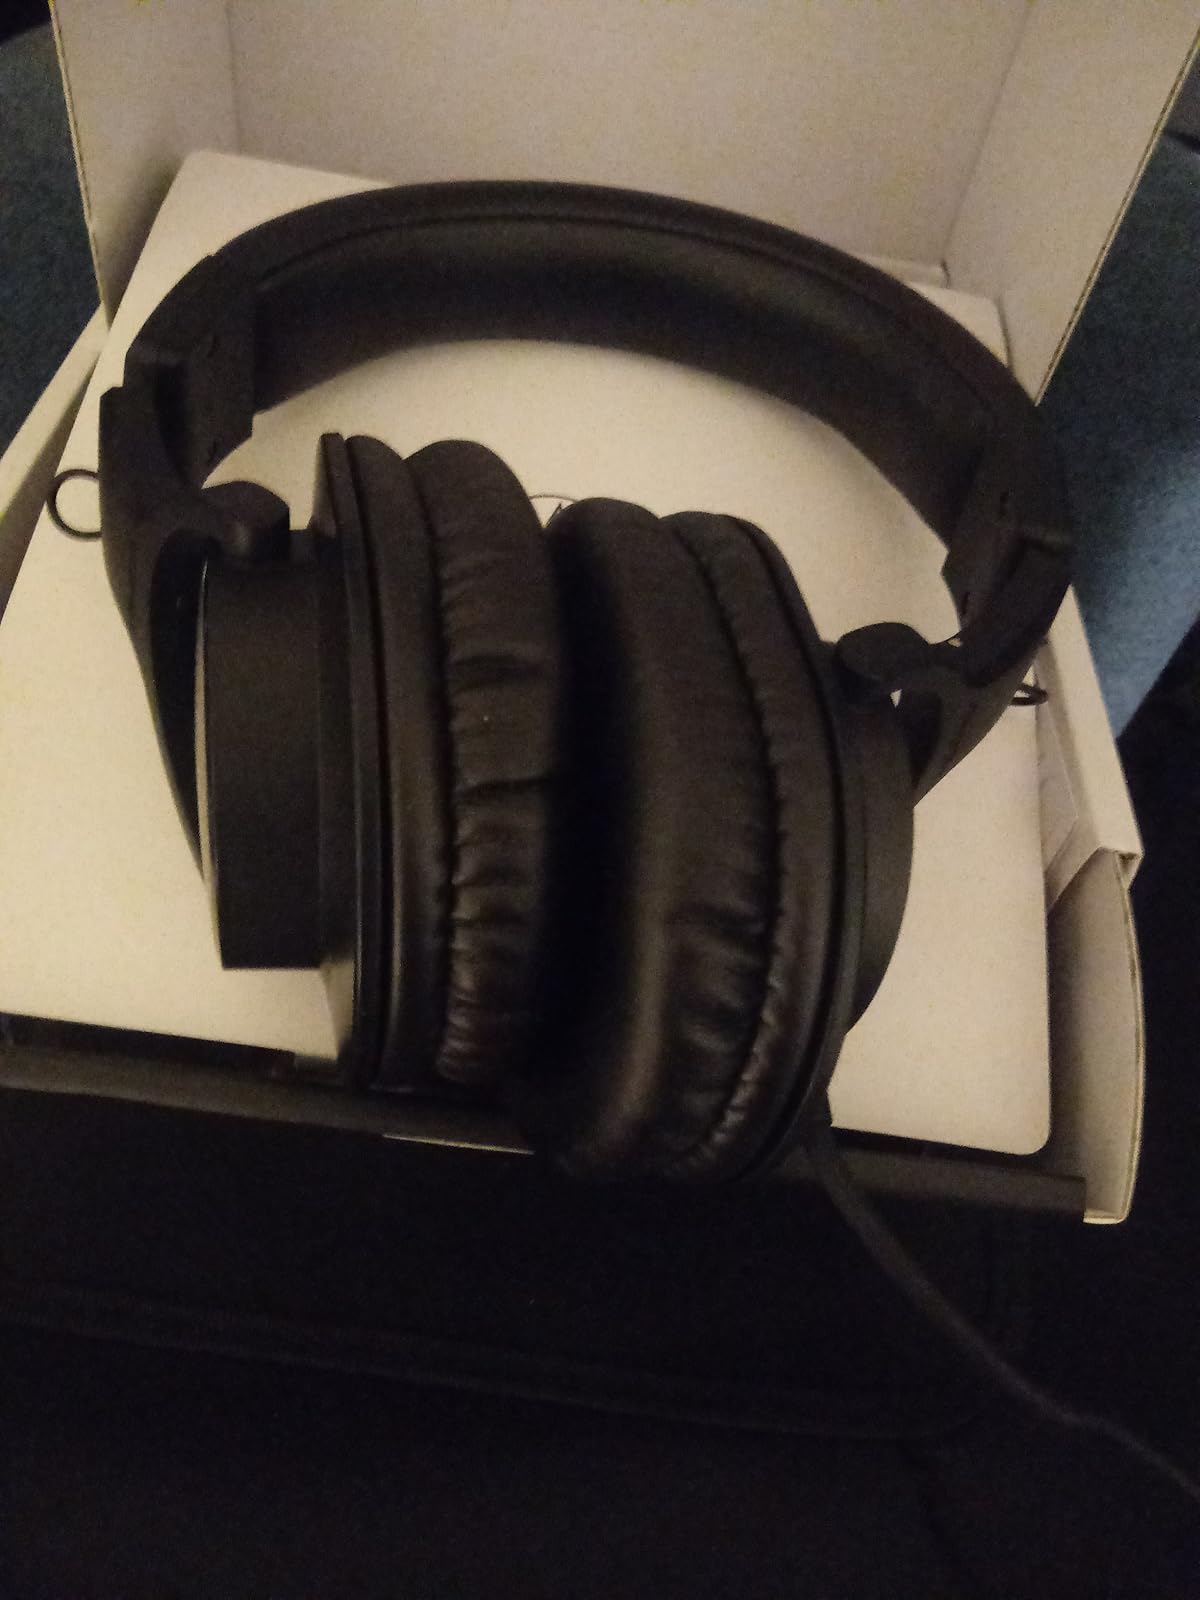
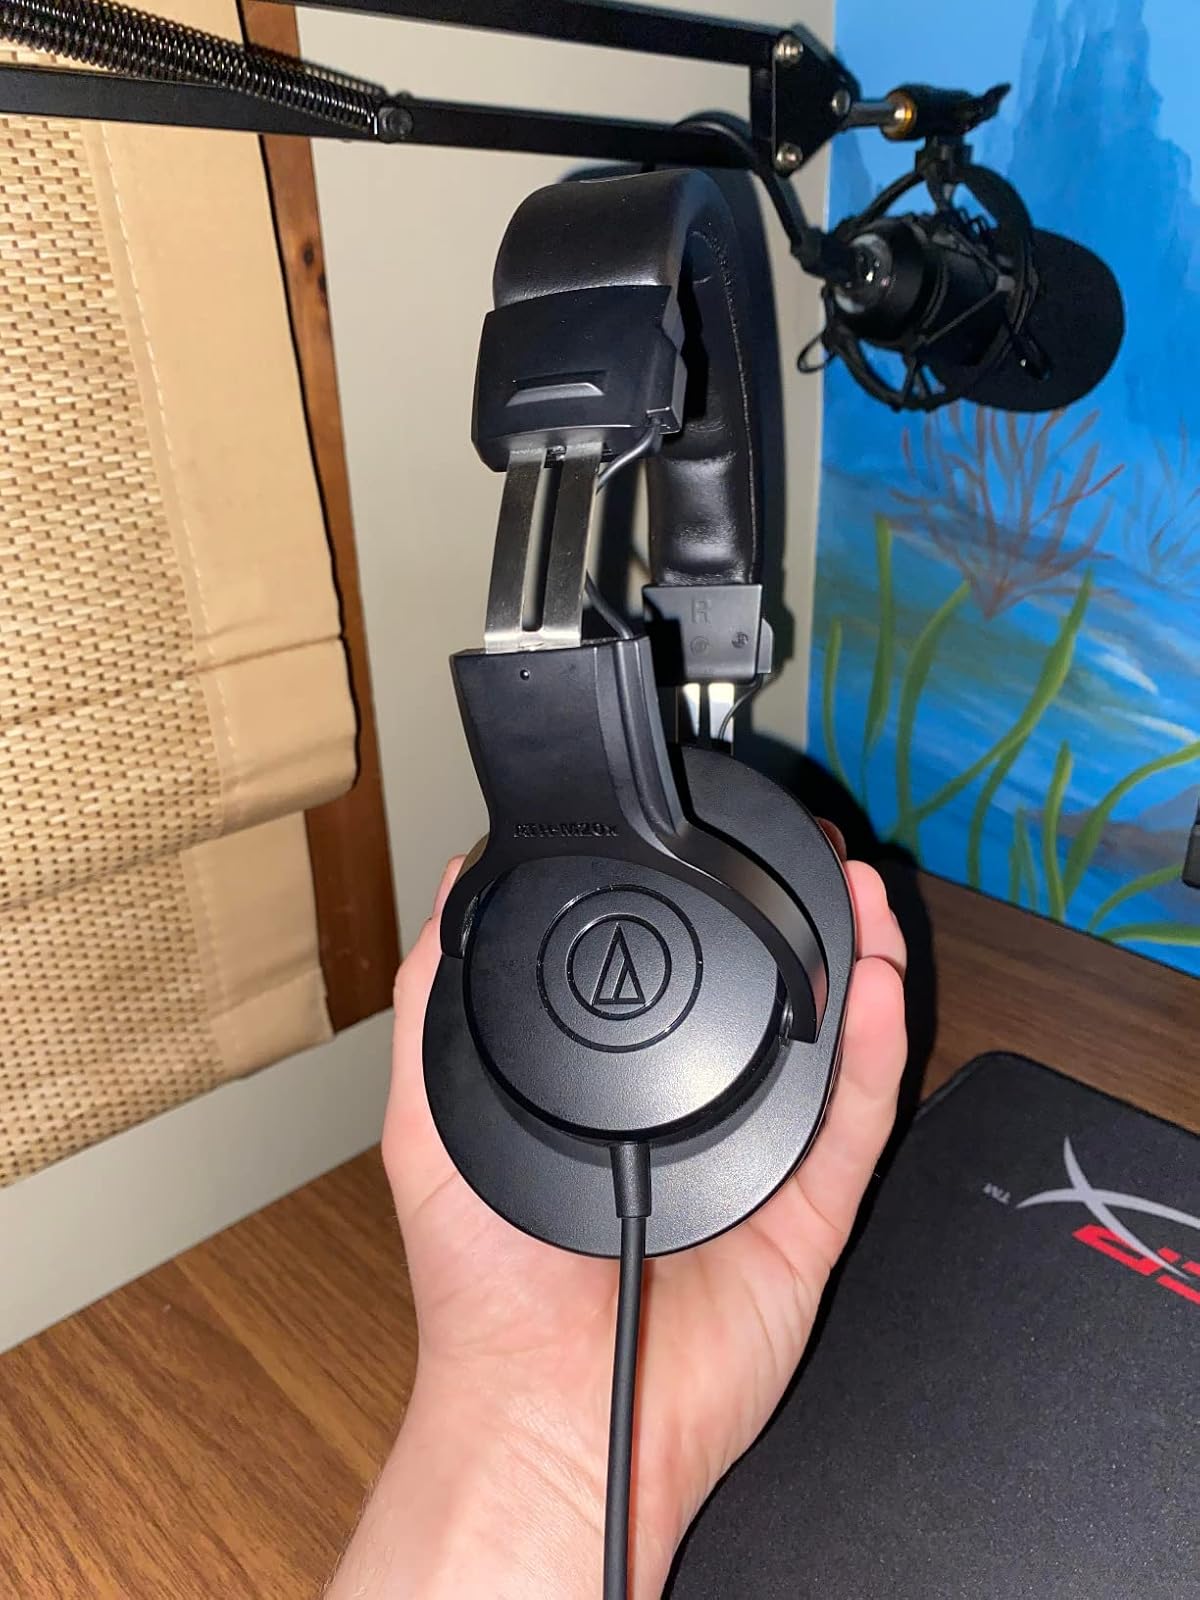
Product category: headphones
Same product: yes